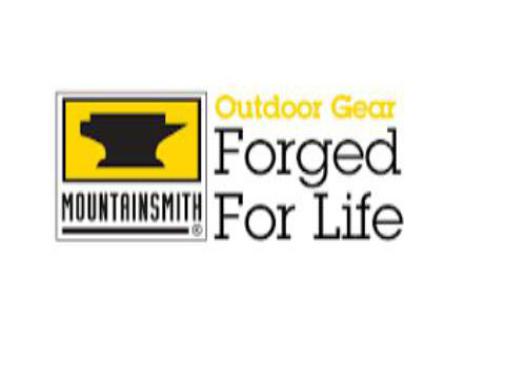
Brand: mountainsmith
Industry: Sports